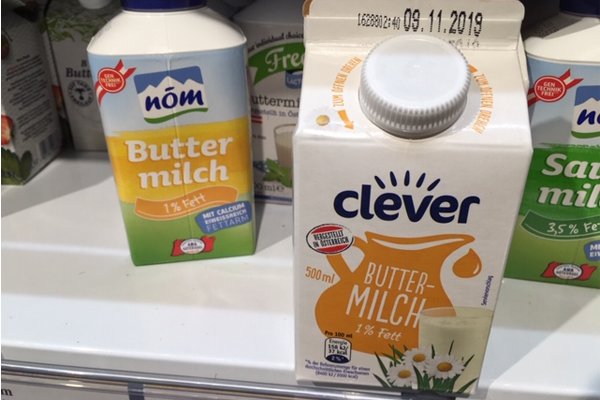
Waste category: cardboard